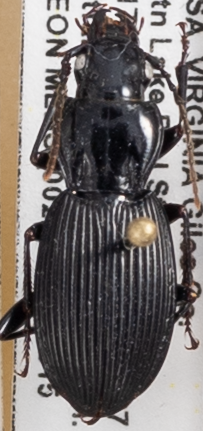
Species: Pterostichus lachrymosus
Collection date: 2021-06-15
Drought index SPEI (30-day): -0.51
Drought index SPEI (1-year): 0.718
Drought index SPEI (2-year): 1.28